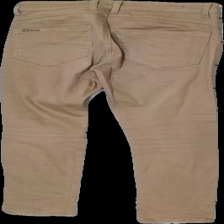
View: back
Type: Jeans
Category: Ladies
Brand: Not in the list
Brand text on label: remixx jeans
Colors: Beige
Material: 100% bomull
Cut: Regular
Size: XS
Season: All
Stains: Minor
Damage: ur tvättat
Damage location: top center
Damage 2: ur tvättat
Damage 2 location: top center
Damage 3: smuts fläck
Damage 3 location: middle right
Price range: <50
Recommended usage: Export
Description: beiga jeans